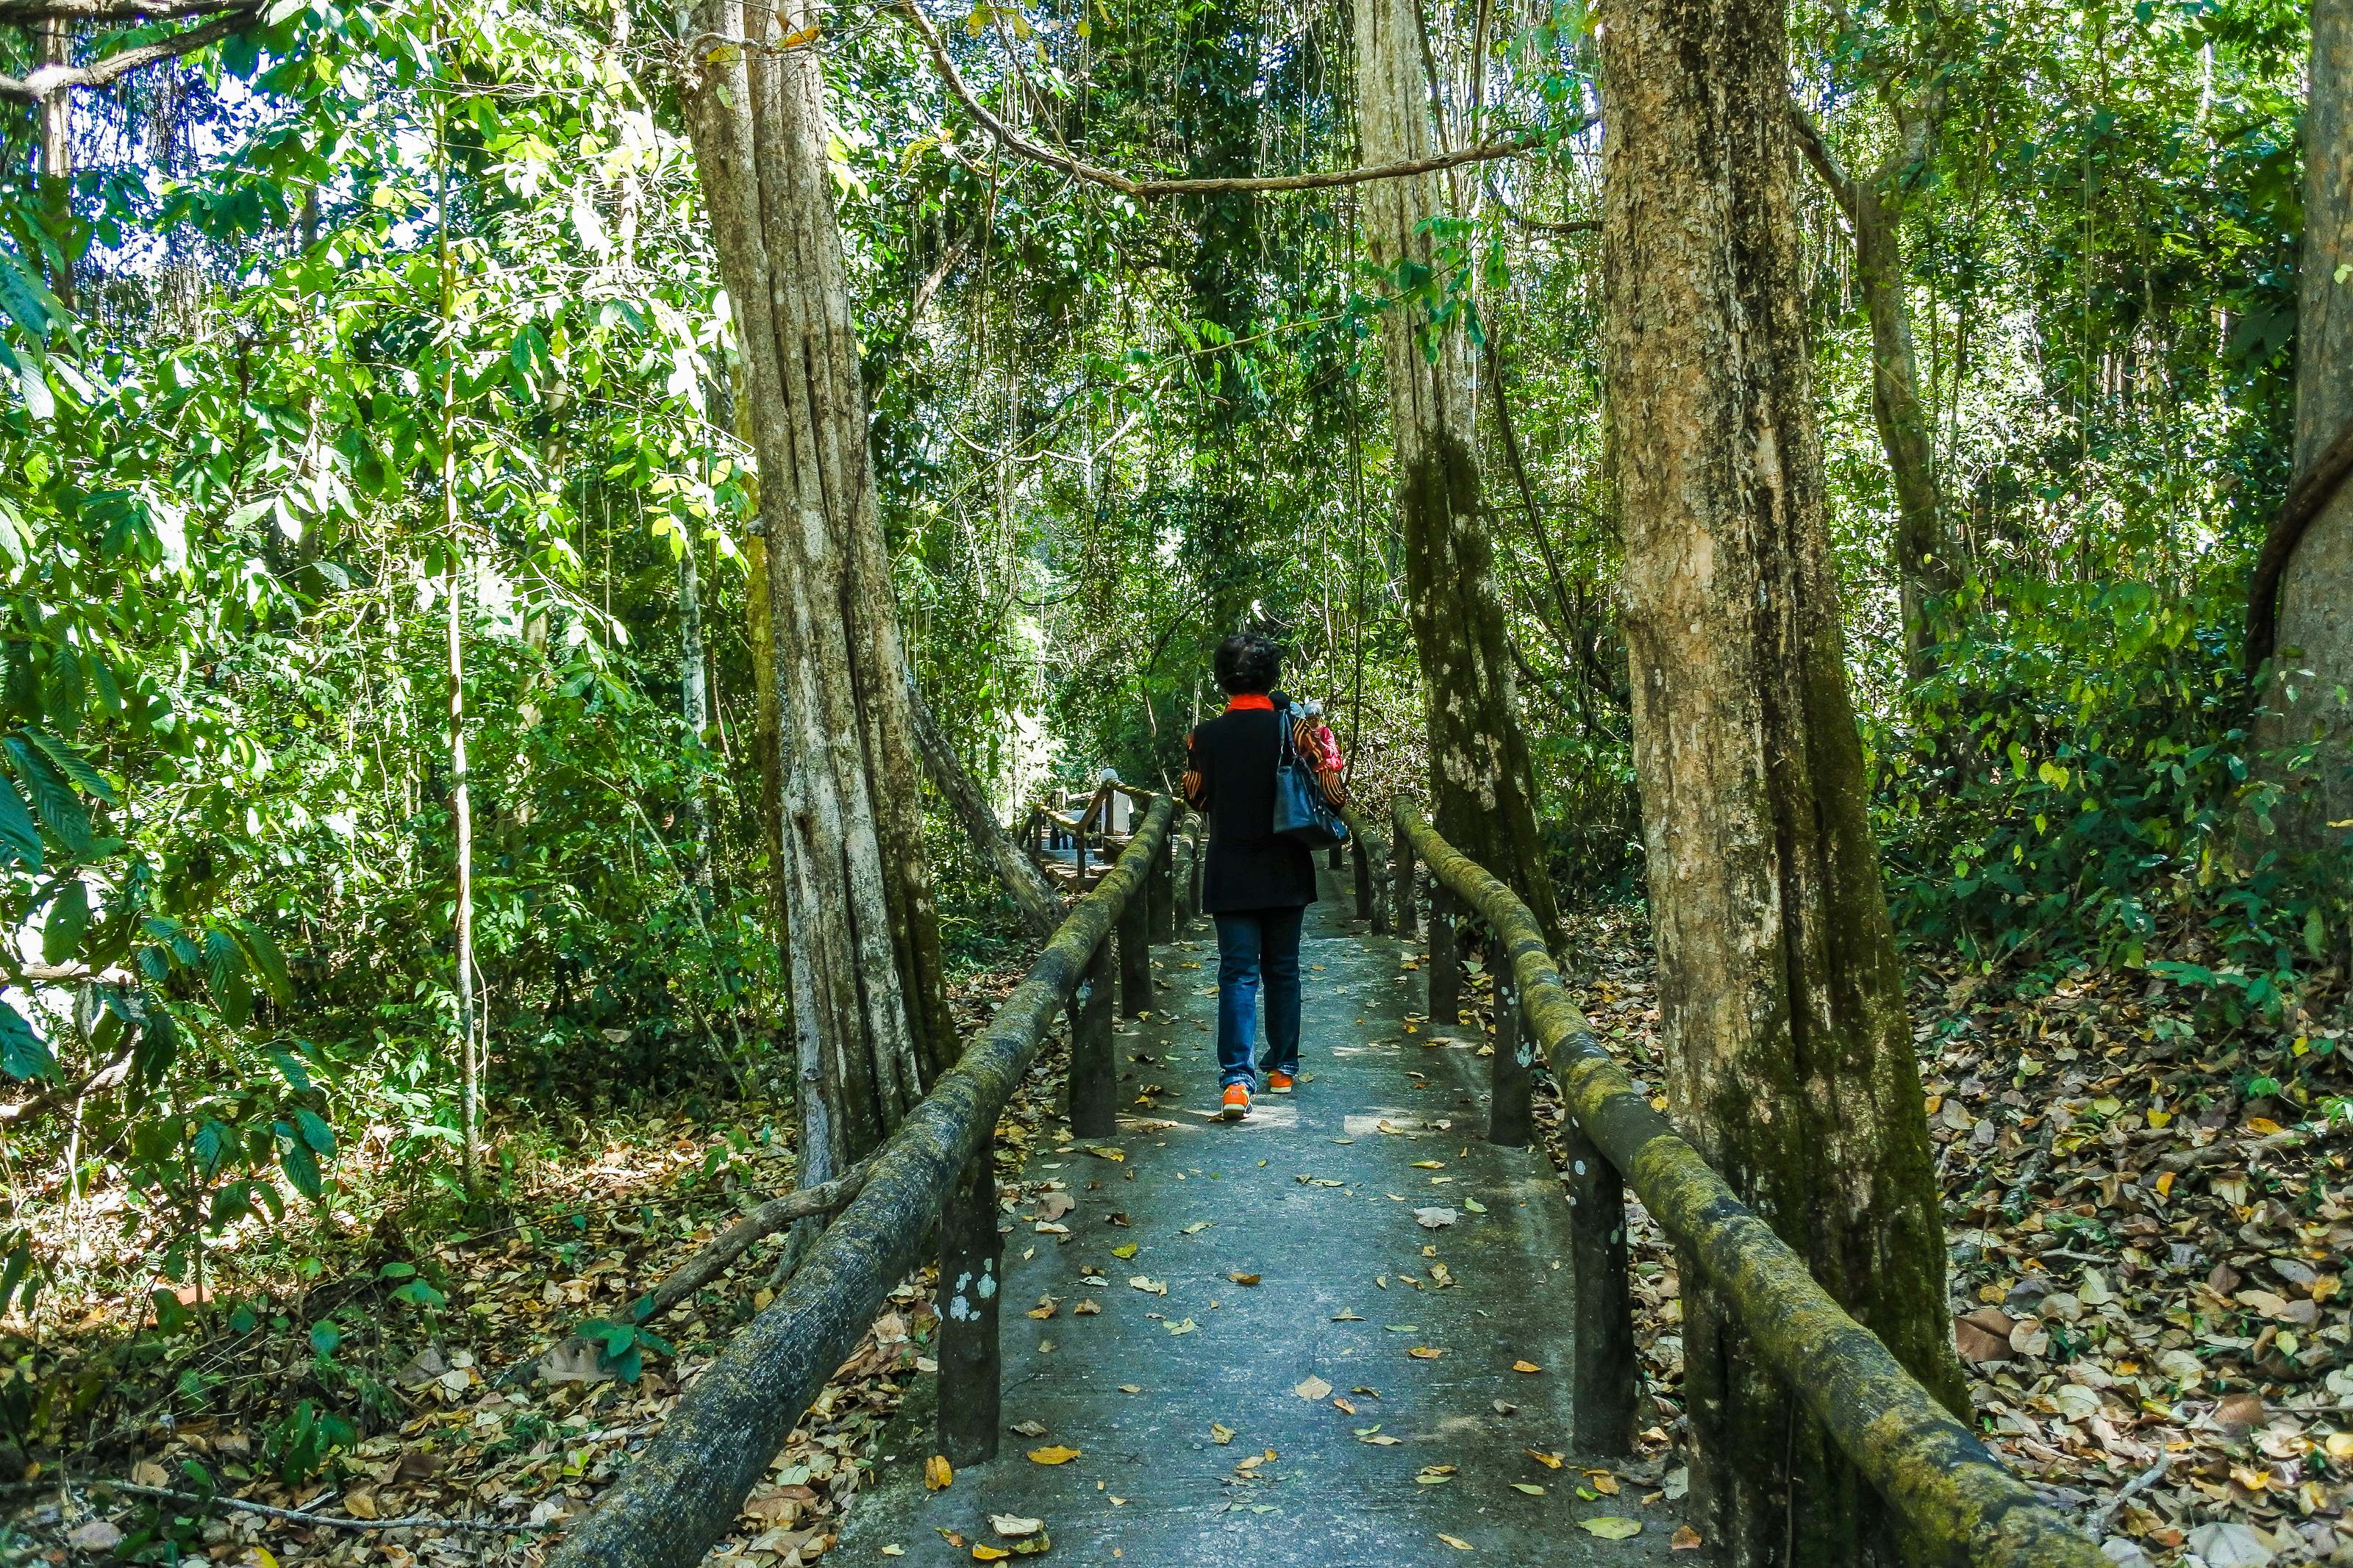
beauty, scenic, scene, dueat, spring, beautiful, view, trip, thailand, mineral, natural, spa, tree, thai, water, hot spring, boiling, 4k, huai nam dang, plant, bubbles, pond, forest, activity, huai, tourism, hot, pong, summer, rock, onsen, stream, chiang mai, dang, national, park, move, famous, green, nature, asia, wet, asian, stone, outdoor, environment, pong dueat, travel, wild, landscape, natural environment, jungle, nature reserve, vegetation, rainforest, trail, valdivian temperate rain forest, biome, old growth forest, woodland, woody plant, leaf, Northern hardwood forest, thoroughfare, adaptation, walkway, national park, grove, adventure, temperate broadleaf and mixed forest, recreation, path, state park, leisure, vacation, walking, nonbuilding structure